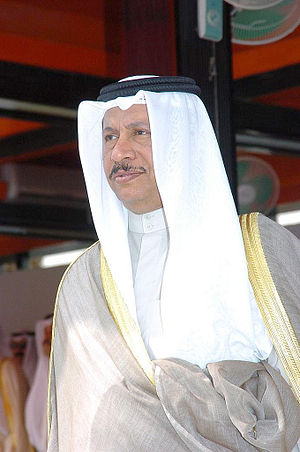
Kuwaits premierministre
Premierminister af Kuwait er leder af regeringen i Kuwait og den tredje mest magtfulde embedsmand i landet, efter emiren af Kuwait og formanden for nationalforsamlingen.